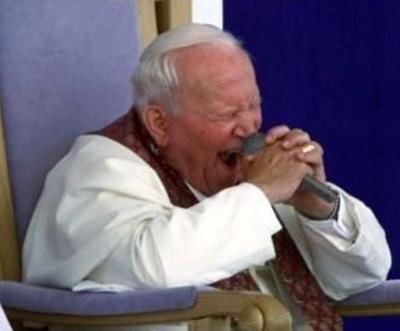
回答: 大親友ッッッ!!の彼女のツレ!!